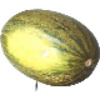
Label: melon_piel_de_sapo